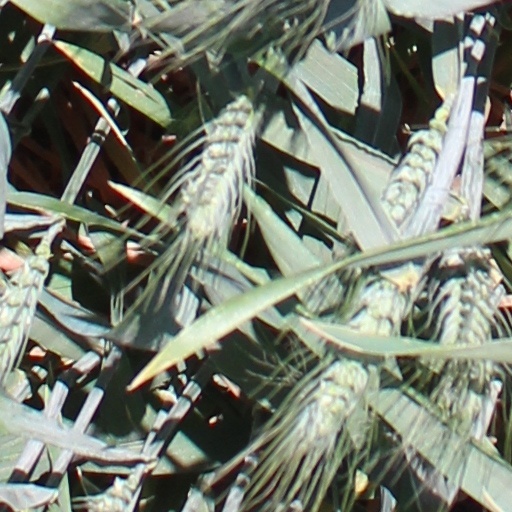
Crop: wheat